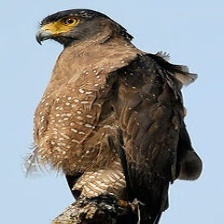
Species: CRESTED SERPENT EAGLE
Scientific name: SPILORNIS CHEELA